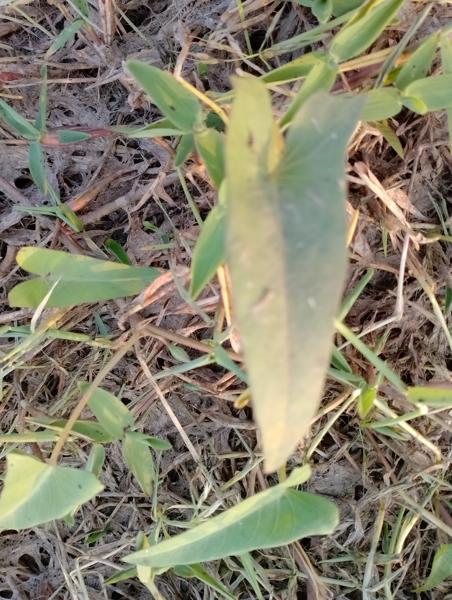
Weed species: Ipomoea aquatic